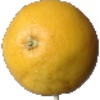
Label: Grapefruit White 1